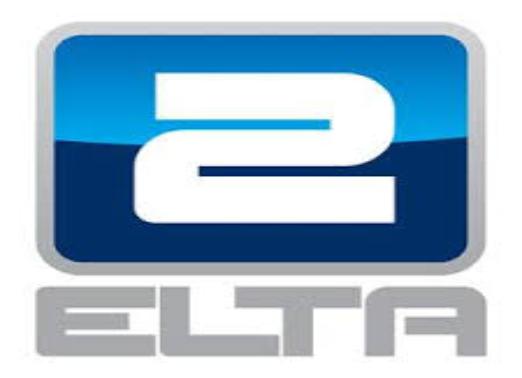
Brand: Elta
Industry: Leisure